William McKinley

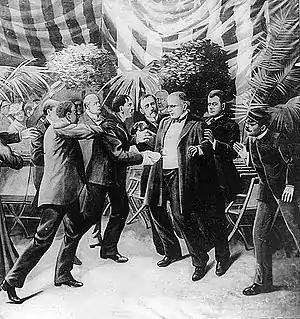
Artist's conception of the shooting of McKinley

McKinley had built his reputation in Congress on high tariffs, promising protection for American business and well-paid U.S. factory workers. With the Republicans in control of Congress, Ways and Means chairman Dingley introduced the Dingley Act, which would raise tariff rates on wool, sugar, and luxury goods. Congress passed the legislation with McKinley's support, and he signed it into law on July 24, 1897, less than five months into his presidency.